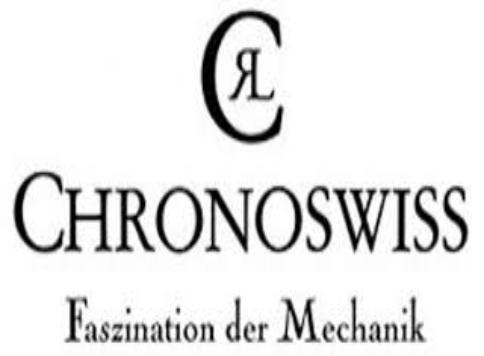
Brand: Chronoswiss-1
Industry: Electronic